The Gentlemen of the College

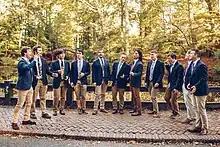
The Gentlemen of the College in the 2023 Fall Semester performing during Homecoming Weekend at the College of William & Mary

The Gentlemen of the College is a Tenor/Bass singing group, and the oldest Tenor/Bass "a cappella" group at the College of William & Mary. Founded in 1990 the Gentlemen started out as a men's choir that concentrated in barbershop and traditional pieces—a repertoire that has since evolved to encompass a large selection of contemporary music. Known for their navy blazers, khaki pants, and novelty ties, the Gentlemen perform at the collegiate, local, and national level.